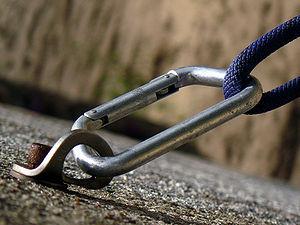
En escalade, un piton à expansion est un système d'ancrage permanent constitué d'une tige expansive, sur laquelle est généralement vissée une plaquette. Au sens strict, un piton a la forme d'une lame qui est coincée dans une fissure. Apparemment, là, on confond le mot piton avec celui de cheville. Une cheville à expansion Spit se coince dans le trou foré par percussion de la cheville sur son cône placé au fond de l'orifice. Le goujon, lui, fonctionne par vissage et expansion sur une forme oblongue, d'une collerette, la cheville Spit se perce à 12 mm de diamètre sur 40 mm, et finition au tamponnoir pour obtenir un fond plat de façon que le cône ne s'enfonce pas dans le cône fait par la mèche de perforateur. La cheville HKD8, Hilti, demande 35 mm de forage et possède un cône en son intérieur qu'il suffit de tamponner avec un outil idoine. Dans les trois techniques, le module de résistance dépendant du volume foré et de la profondeur, selon les caractéristiques de roches on obtient des résistances à l'ancrage très différentes. Le calcul de résistance peut se faire à partir du volume occupé par le système d'ancrage dans la roche : surface de forage et profondeur.
L’escalade en dalle est l'escalade rocheuse pratiquée sur des parois avec un angle d'inclinaison inférieur à la verticale ou bien verticales. L'escalade en dalle se distingue de l'escalade en dévers et en fissure.